Bernard J. Lechner

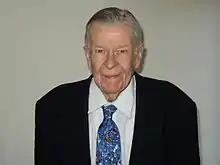
Bernard J. Lechner in 2011

Bernard J. Lechner (January 25, 1932 – April 11, 2014) was an electronics engineer and formerly vice president, RCA Laboratories, where he worked for 30 years covering various aspects of television and information display technologies.